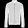
Label: Coat